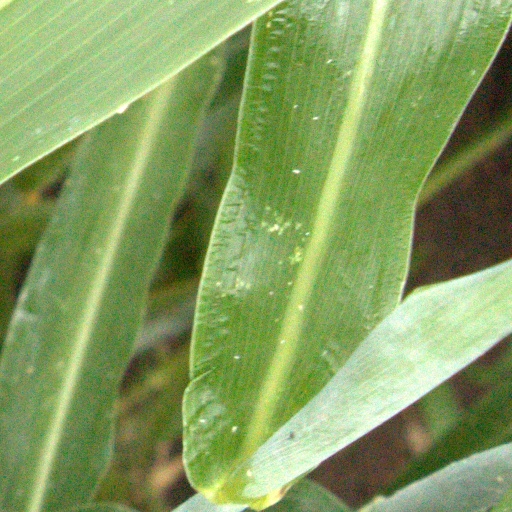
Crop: sorghum